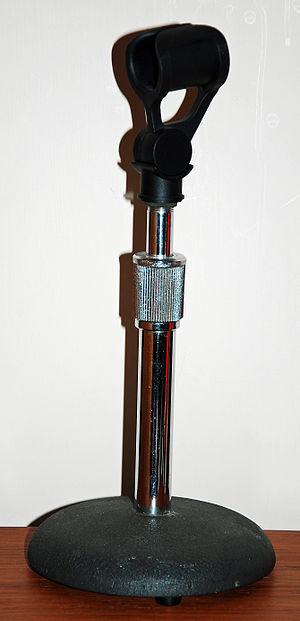
Un pied de micro est un accessoire très important en technique de prise de son, qui a pour but de placer le ou les microphones à l'endroit idéal par rapport à la source sonore.